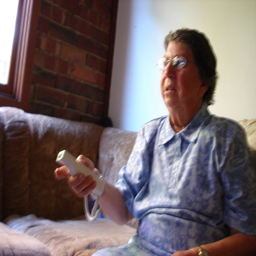
an older woman sitting on a couch while playing with a wii mote
A woman sitting on a couch holding a game controller.
An older woman sitting on a coach playing a WII game
A person sitting on the couch with a video game remote in their hand.
A woman sits while holding a Nintendo Wii controller.